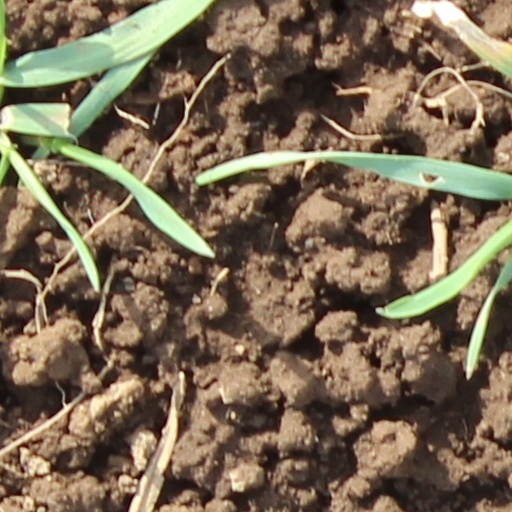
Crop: wheat